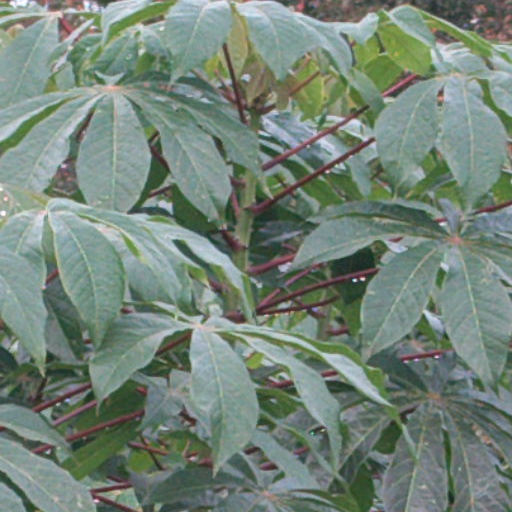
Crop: cassava